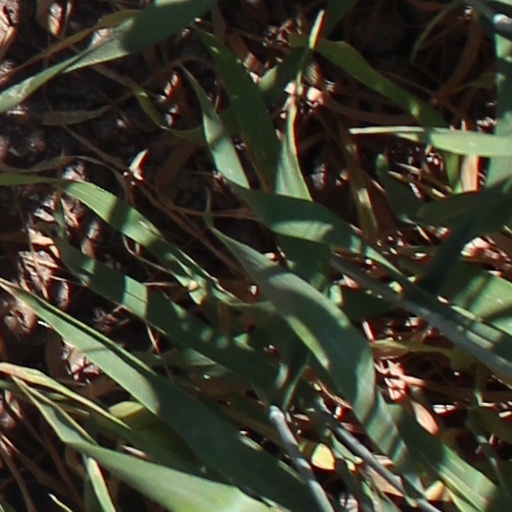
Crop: wheat